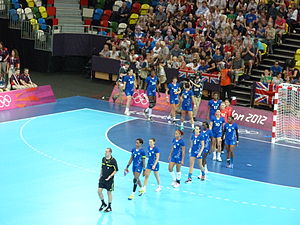
Frankrigs håndboldlandshold (damer) / Historie
Holdet før landskamp ved Sommer-OL 2012 i London, mod Sverige.
Frankrigs håndboldlandshold er Frankrigs landshold i håndbold. Holdet vandt VM 2003 og vandt bronzemedaljer under EM 2002 og 2006.